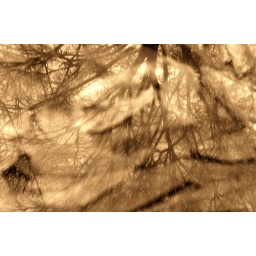
This is a reflection of a tree in a pool of water. The pool of water has leaves at the bottom.